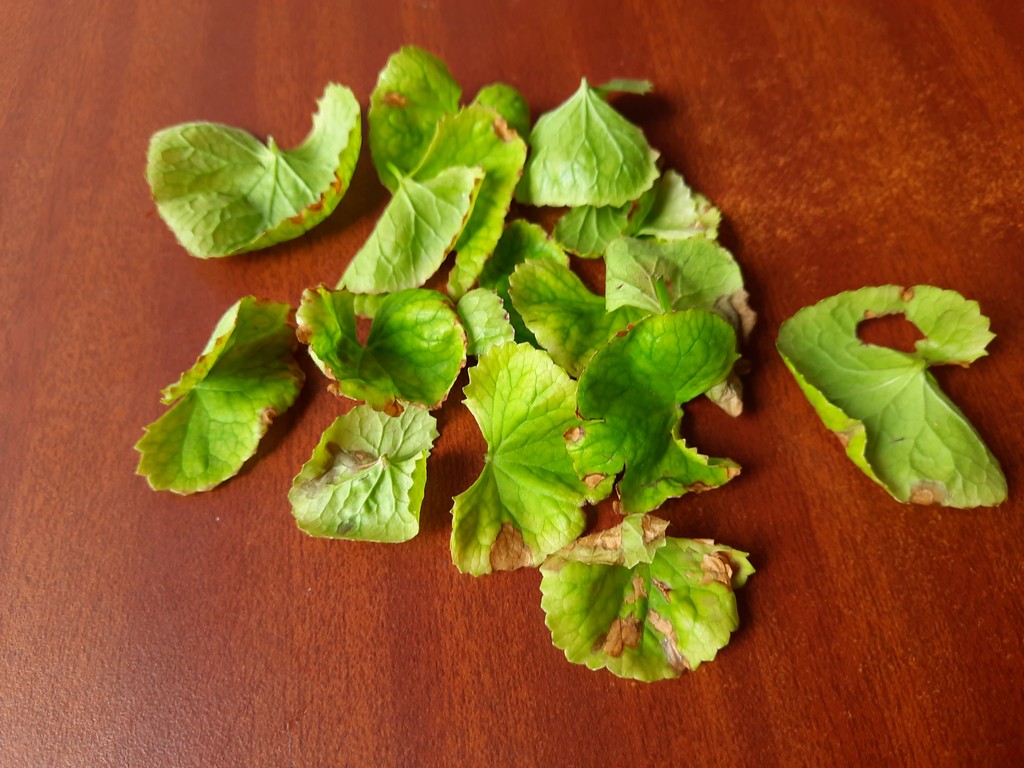
Label: Unhealthy